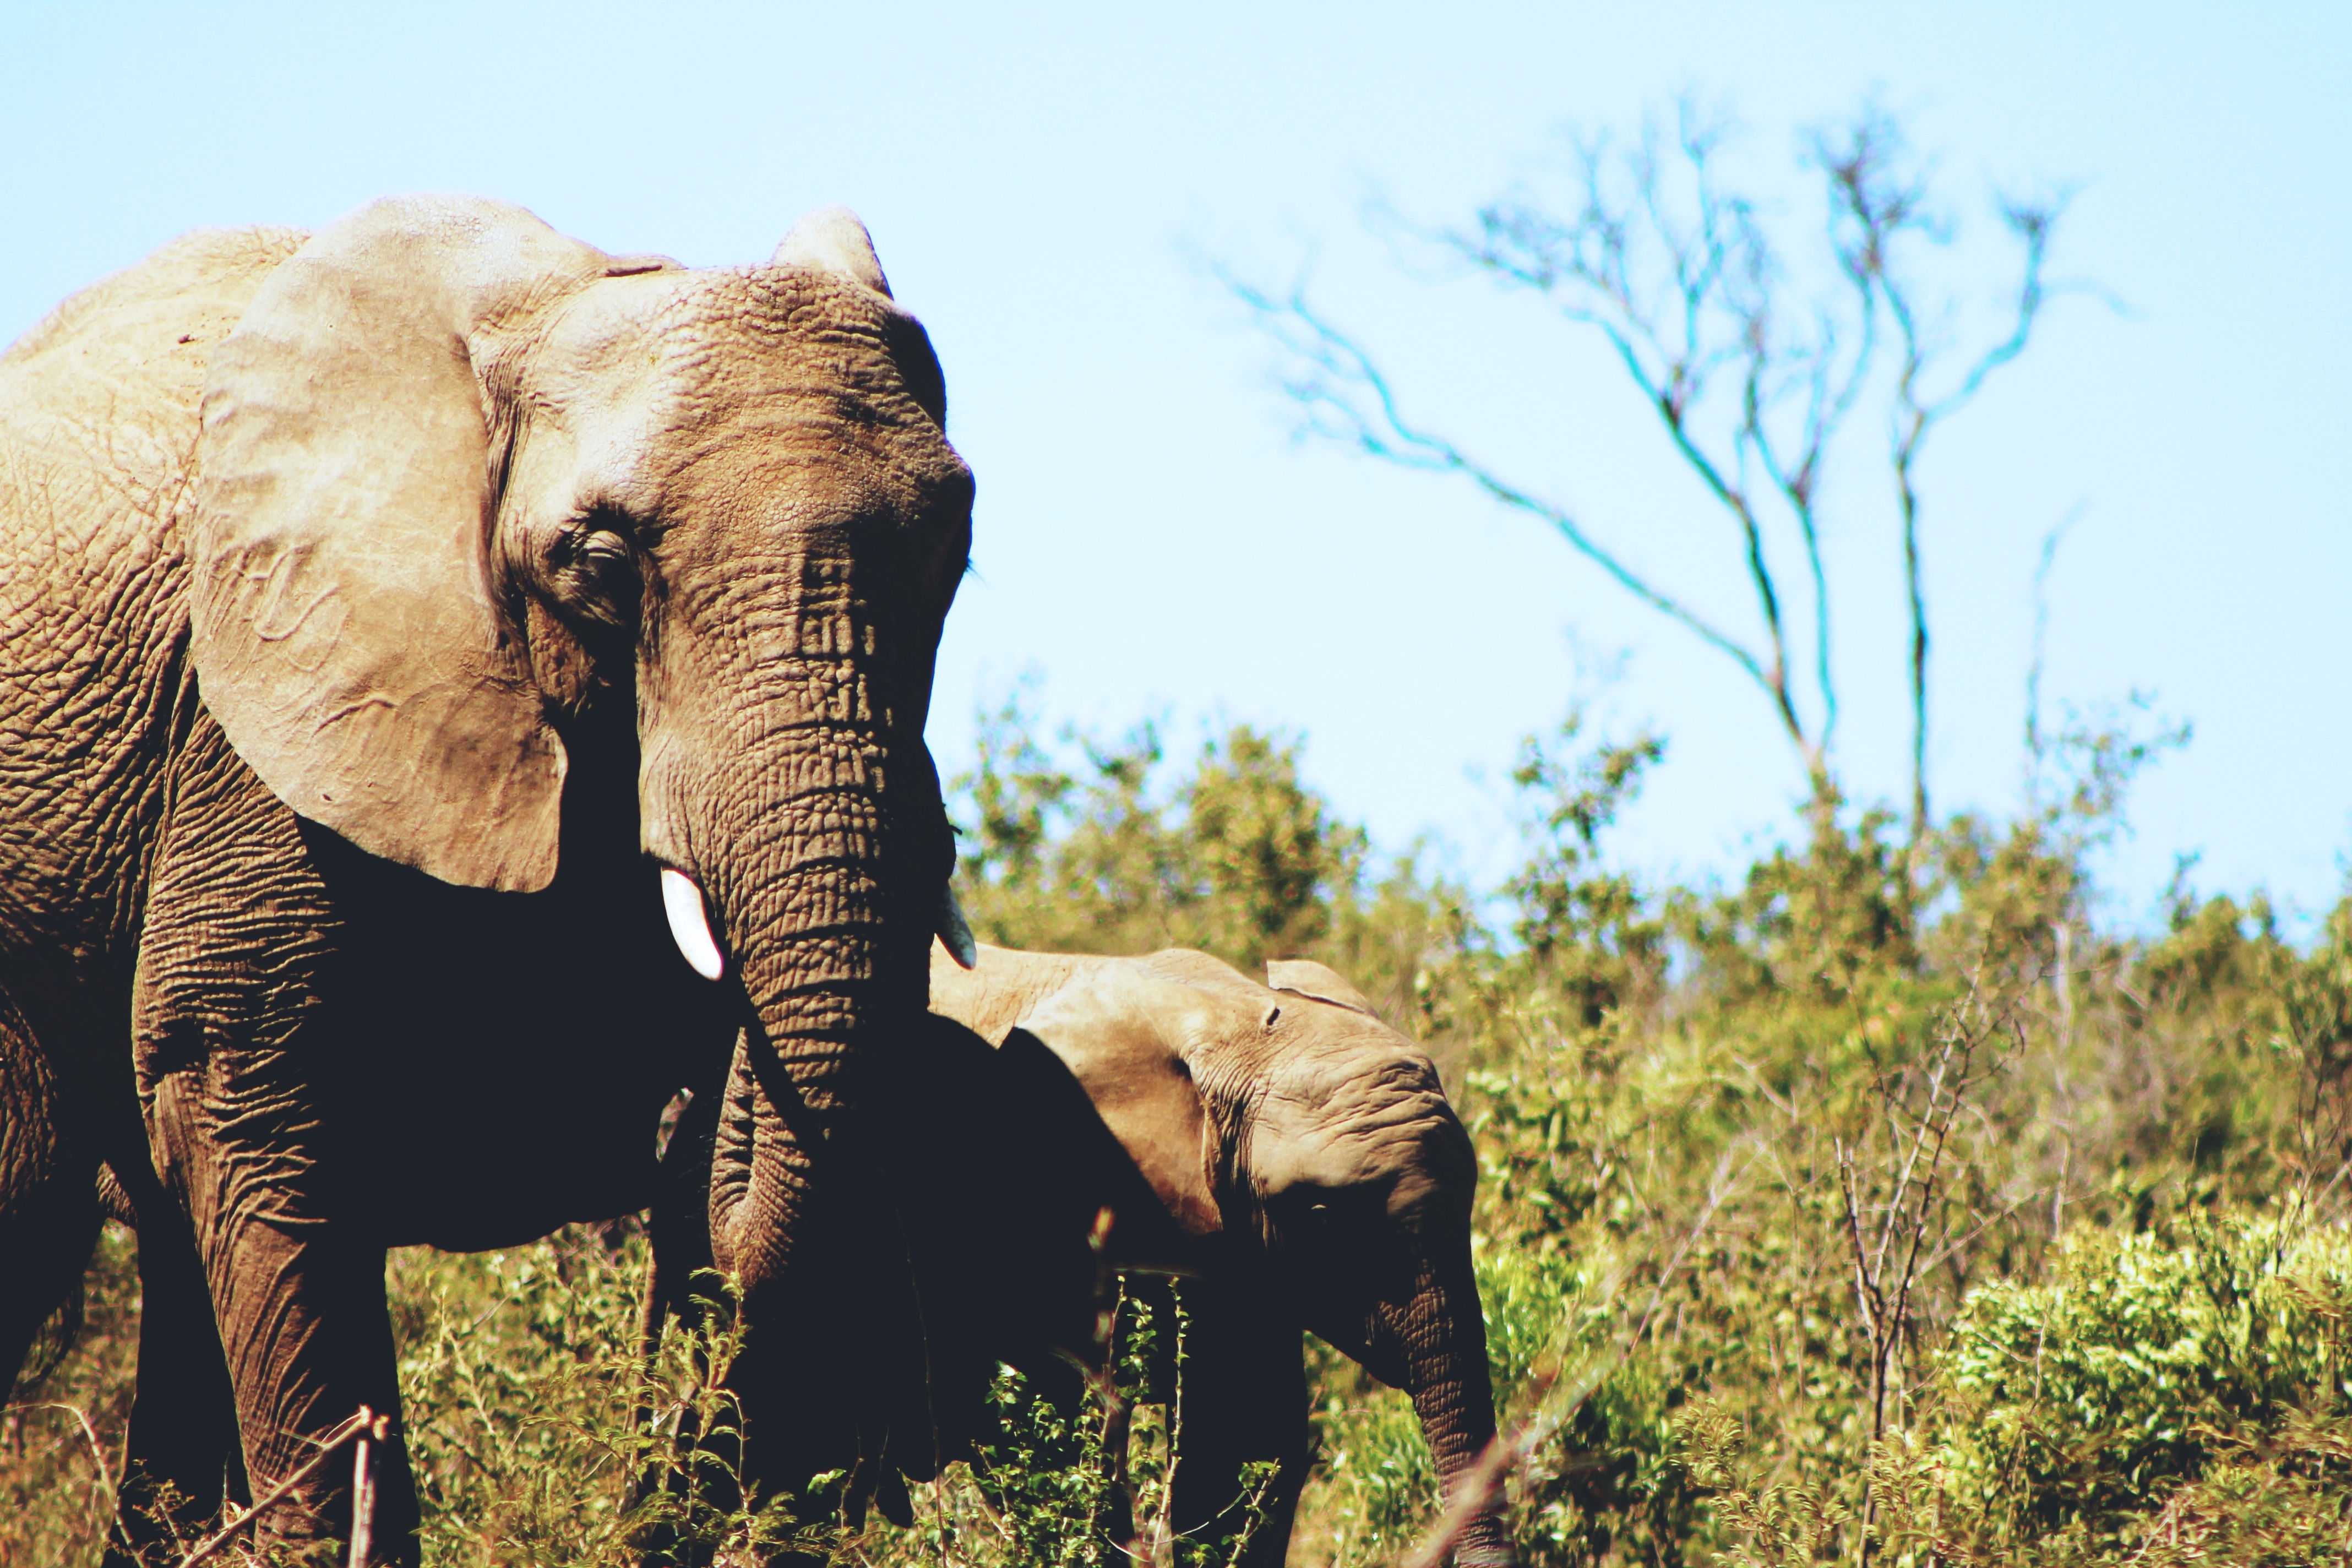
nature, wilderness, adventure, trunk, animal, wildlife, wild, mammal, baby, fauna, savanna, elephant, calf, tusk, grassland, endangered, safari, elephants, pachyderm, indian elephant, african elephant, elephants and mammoths